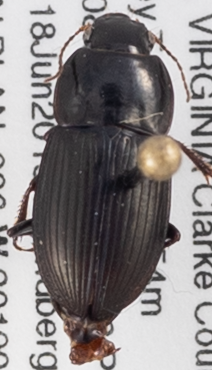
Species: Anisodactylus dulcicollis
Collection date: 2019-06-18
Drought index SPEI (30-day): -0.624
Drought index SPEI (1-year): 2.09
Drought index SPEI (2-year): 2.09